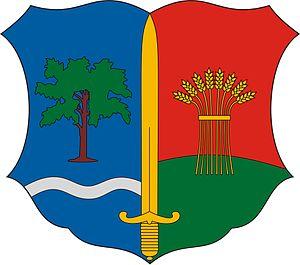
Várong est un village et une commune du comitat de Tolna en Hongrie.